Kogonada

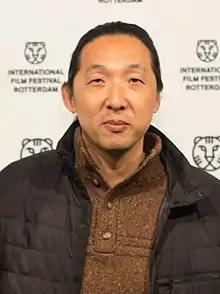
Kogonada in 2017

Kogonada is an American filmmaker. After first gaining recognition for his video essays that analyze the content, form, and structure of various films and television series, he has become best known for writing and directing the feature films "Columbus" (2017) and "After Yang" (2021). His accolades include a Sundance Film Festival Best Film award as well as nominations for the Cannes Film Festival and the British Academy Film Awards.